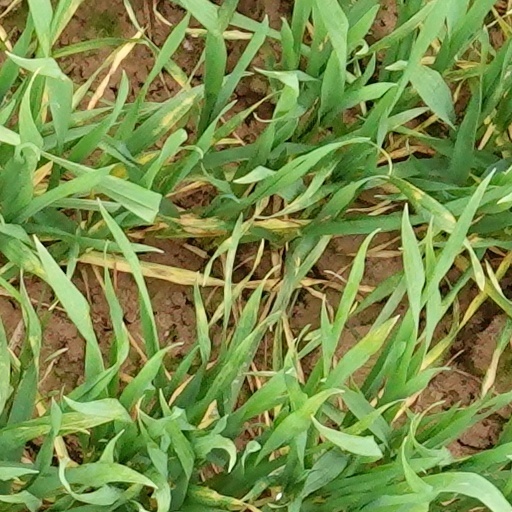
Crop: wheat